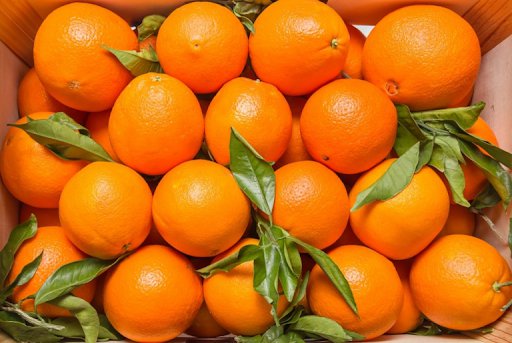
Label: Orange